Mola salsa

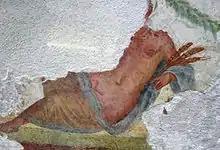
Fragmentary Roman wall painting depicting the goddess Ceres holding stalks of wheat

In ancient Roman religion, mola salsa ("salted flour") was a mixture of coarse-ground, toasted emmer flour and salt prepared by the Vestal Virgins and used in every official sacrifice. It was sprinkled on the forehead and between the horns of animal victims before they were sacrificed, as well as on the altar and in the sacred fire. It was a common offering to the household hearth.